Pepper Building

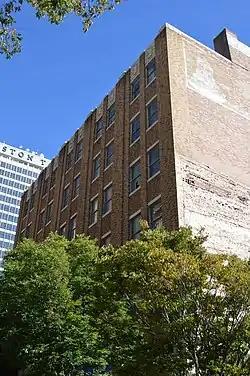
Facade

The Pepper Building is a historic commercial building located at Winston-Salem, Forsyth County, North Carolina. It was designed by the architectural firm Northup and O'Brien and built in 1928. It is a six-story, brick building with Art Deco style detailing. It has a flat, parapeted roof and terra cotta decorative elements, including lions' heads and pilasters. The building originally housed a department store.